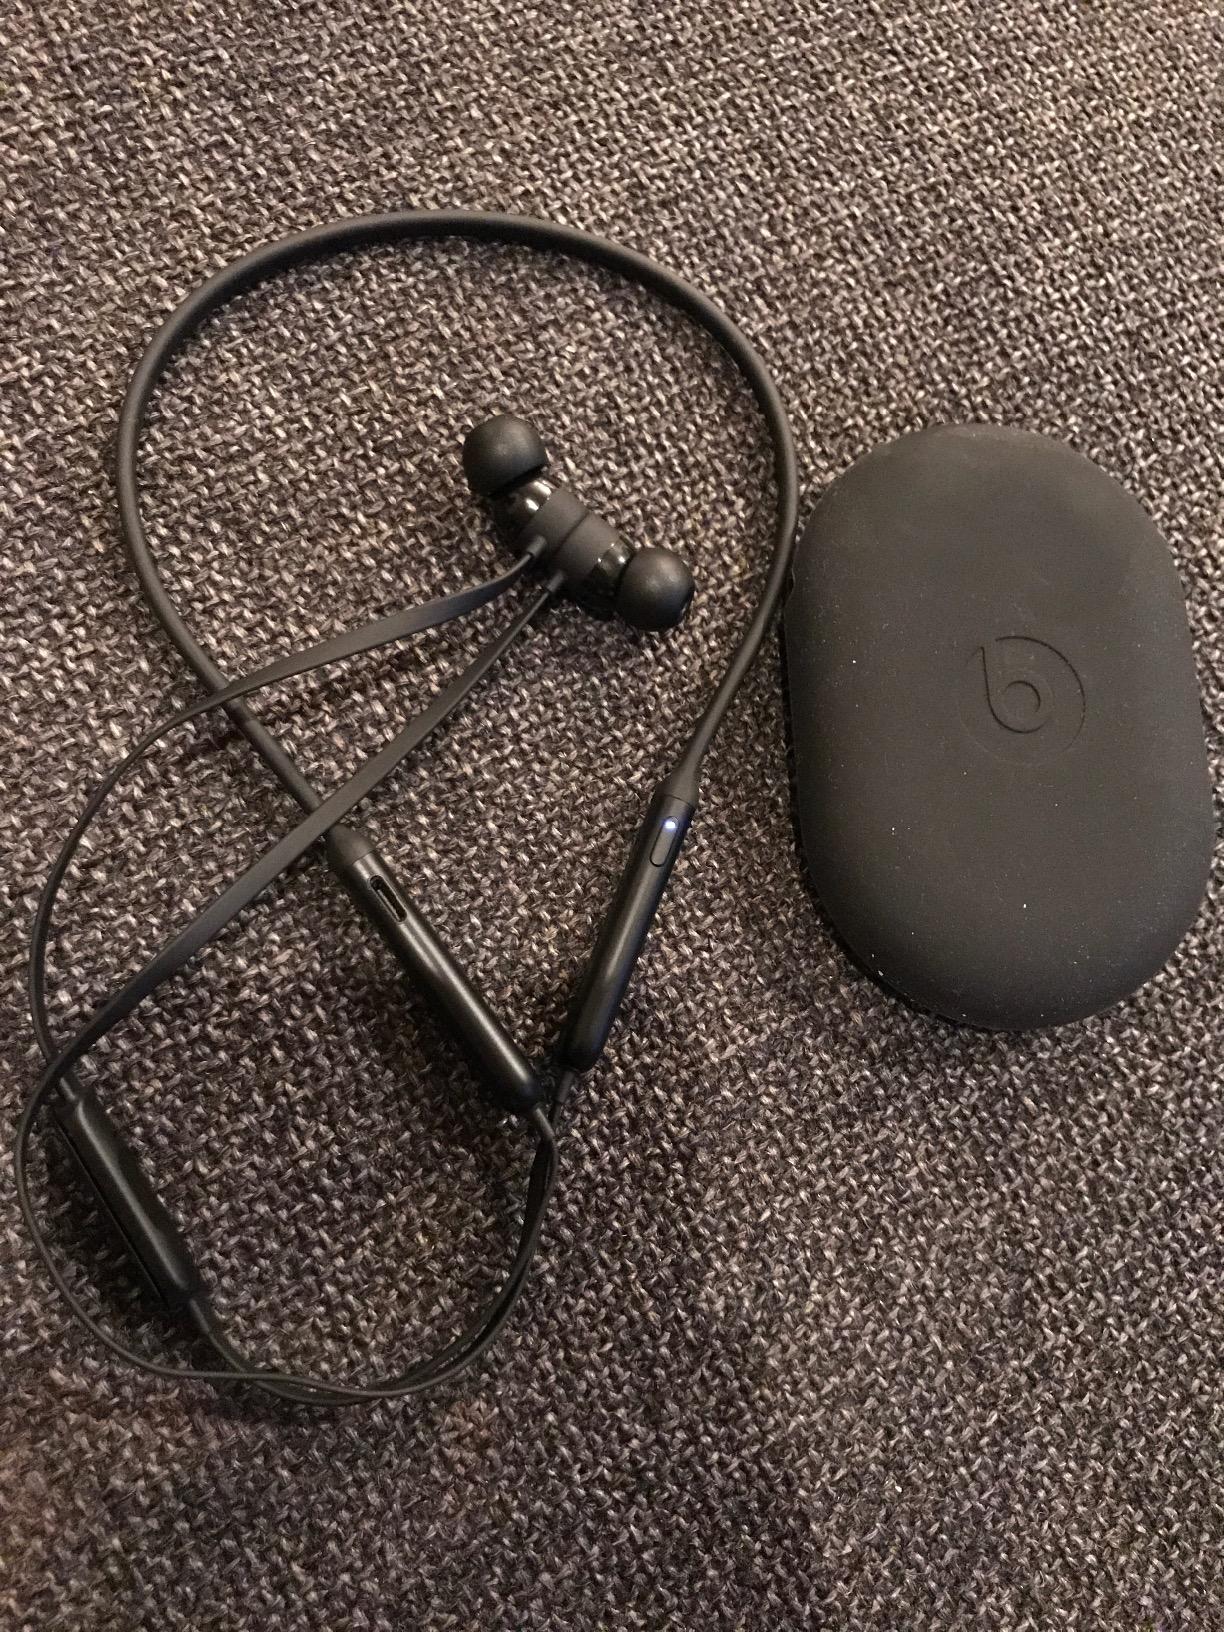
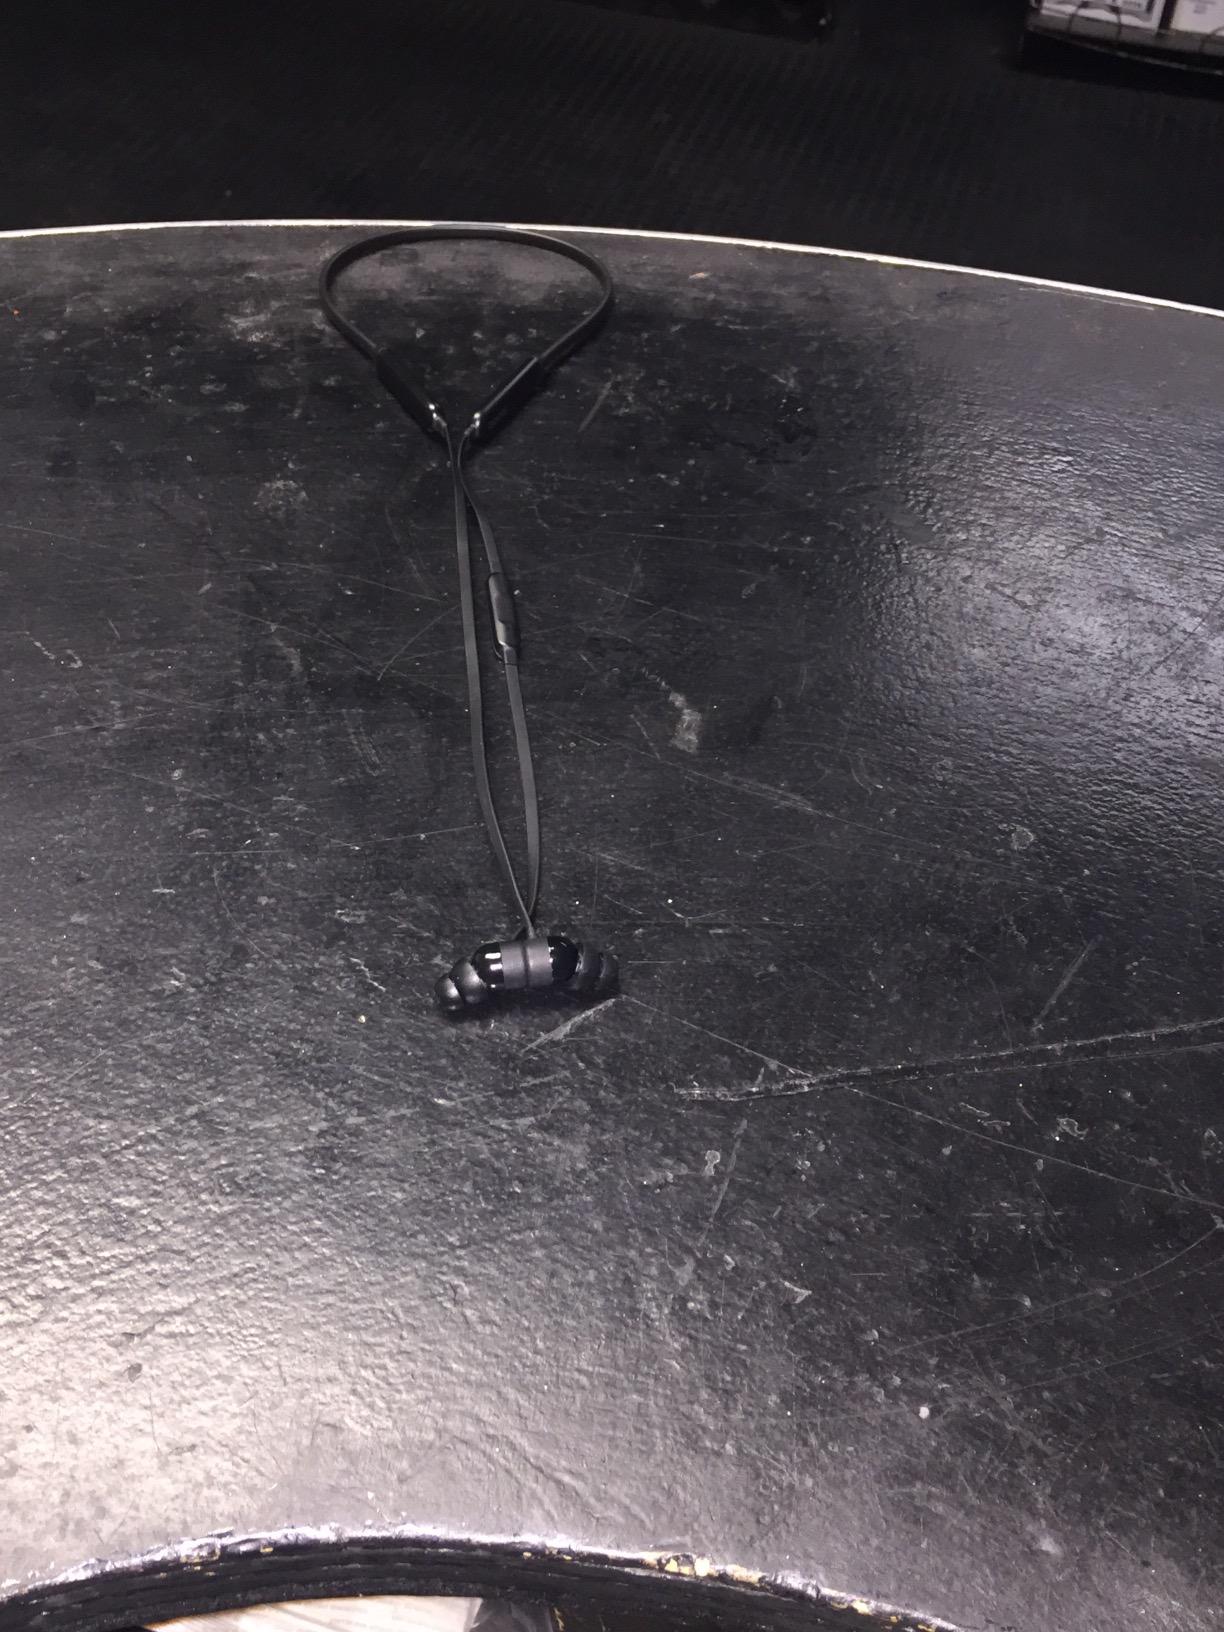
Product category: headphones
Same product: yes